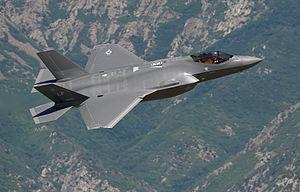
Le Boeing F-15SE Silent Eagle était une proposition de mise à jour par Boeing du chasseur d'attaque américain F-15E Strike Eagle, via l'utilisation de technologies de furtivité, comme l'emport d'armement à l'intérieur de soutes et l'emploi de matériaux absorbant les ondes radar.